Scotia-Glenville High School

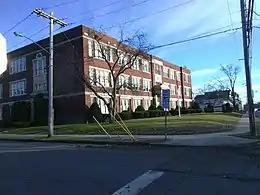
The former site of Scotia High School in 2019. Today, it serves as a private Christian school.

In 1905, the 1st high school was built in Scotia, with the first class graduating 9 students in 1910. In the same year of the 1st high school graduation, the district built the Mohawk School, named after the easternmost Iroquois tribe. The building still stands on S Ten Broeck Street, however today it is a center for early childhood education.